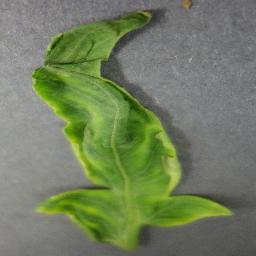
Label: Tomato___Tomato_Yellow_Leaf_Curl_Virus